Northeast District Park

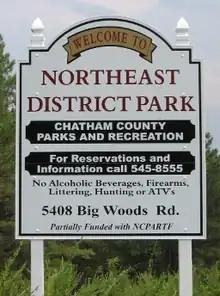
Entrance Sign

Amenities include a regulation-size baseball field with lights and bleachers, two regulation tennis courts, a multipurpose field for soccer, ultimate, football, rugby, and other field sports approximately 125 by 85 yards with bleachers (approx. 150 seats), a restroom/concession building, a picnic shelter with pond view, a playground, a 1/4-mile asphalt walking trail that loops the pond, and parking.